Joseph J. Gill

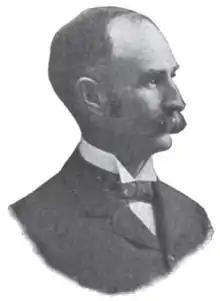

Joseph John Gill (September 21, 1846 – May 22, 1920) was an American lawyer and politician who served two terms as a U.S. Representative from Ohio from 1899 to 1903.